Brest tramway

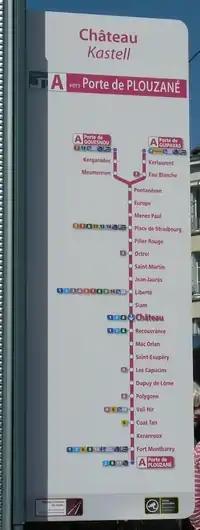

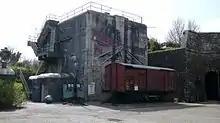
Fort Montbarey

On 29 June 2009, Brest métropole decided to allocate a budget of one million euros for the realization of works of art at the network, while there was already three existing installations.